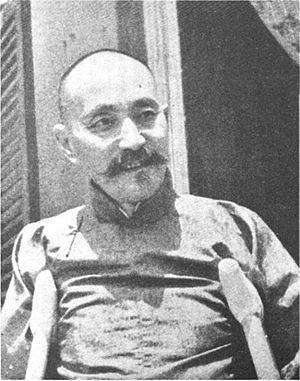
Ma Shaowu est un général chinois musulman d'ethnie Hui né au Yunnan et membre de la clique du Xinjiang.
La période des seigneurs de la guerre chinois est une expression qui désigne la période de guerre civile de l'histoire de la Chine allant de 1916 à 1937. Au cours de cette période, la Chine s'est morcelée en de nombreuses factions et cliques militaires. Cela s'est amorcé au début de 1916 avec la mort de Yuan Shikai et s'est fini avec la fin de l'expédition du Nord et la réunification chinoise de 1928. Mais après cette date, il subsistait en Chine de puissants gouverneurs militaires locaux indépendants jusqu'à l'invasion japonaise de 1937 et la constitution du second front uni. Il faudra attendre la fin de la guerre civile chinoise en 1949 et la victoire de Mao Zedong pour que la Chine n'ait plus de seigneurs de la guerre.